Mona Lisa Overdrive

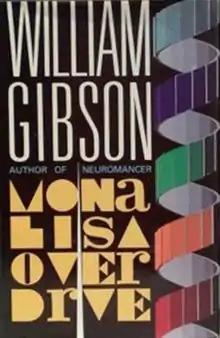
Cover of first edition (hardcover)

Mona Lisa Overdrive is a science fiction novel by American-Canadian writer William Gibson, published in 1988. It is the final novel of the cyberpunk Sprawl trilogy, following "Neuromancer" and "Count Zero", taking place eight years after the events of the latter. The novel was nominated for the Nebula Award for Best Novel, the Hugo Award for Best Novel, and the Locus Award for Best Science Fiction Novel in 1989.